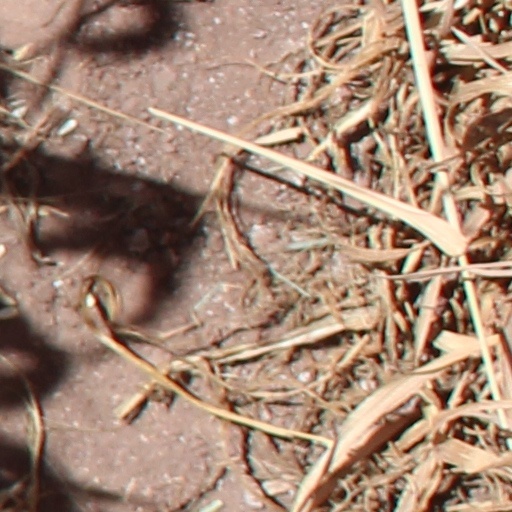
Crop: wheat